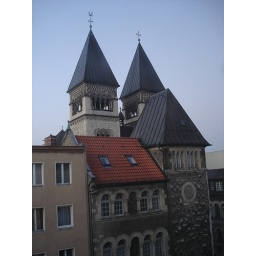
early morning outside my bedroom window in kreuzberg